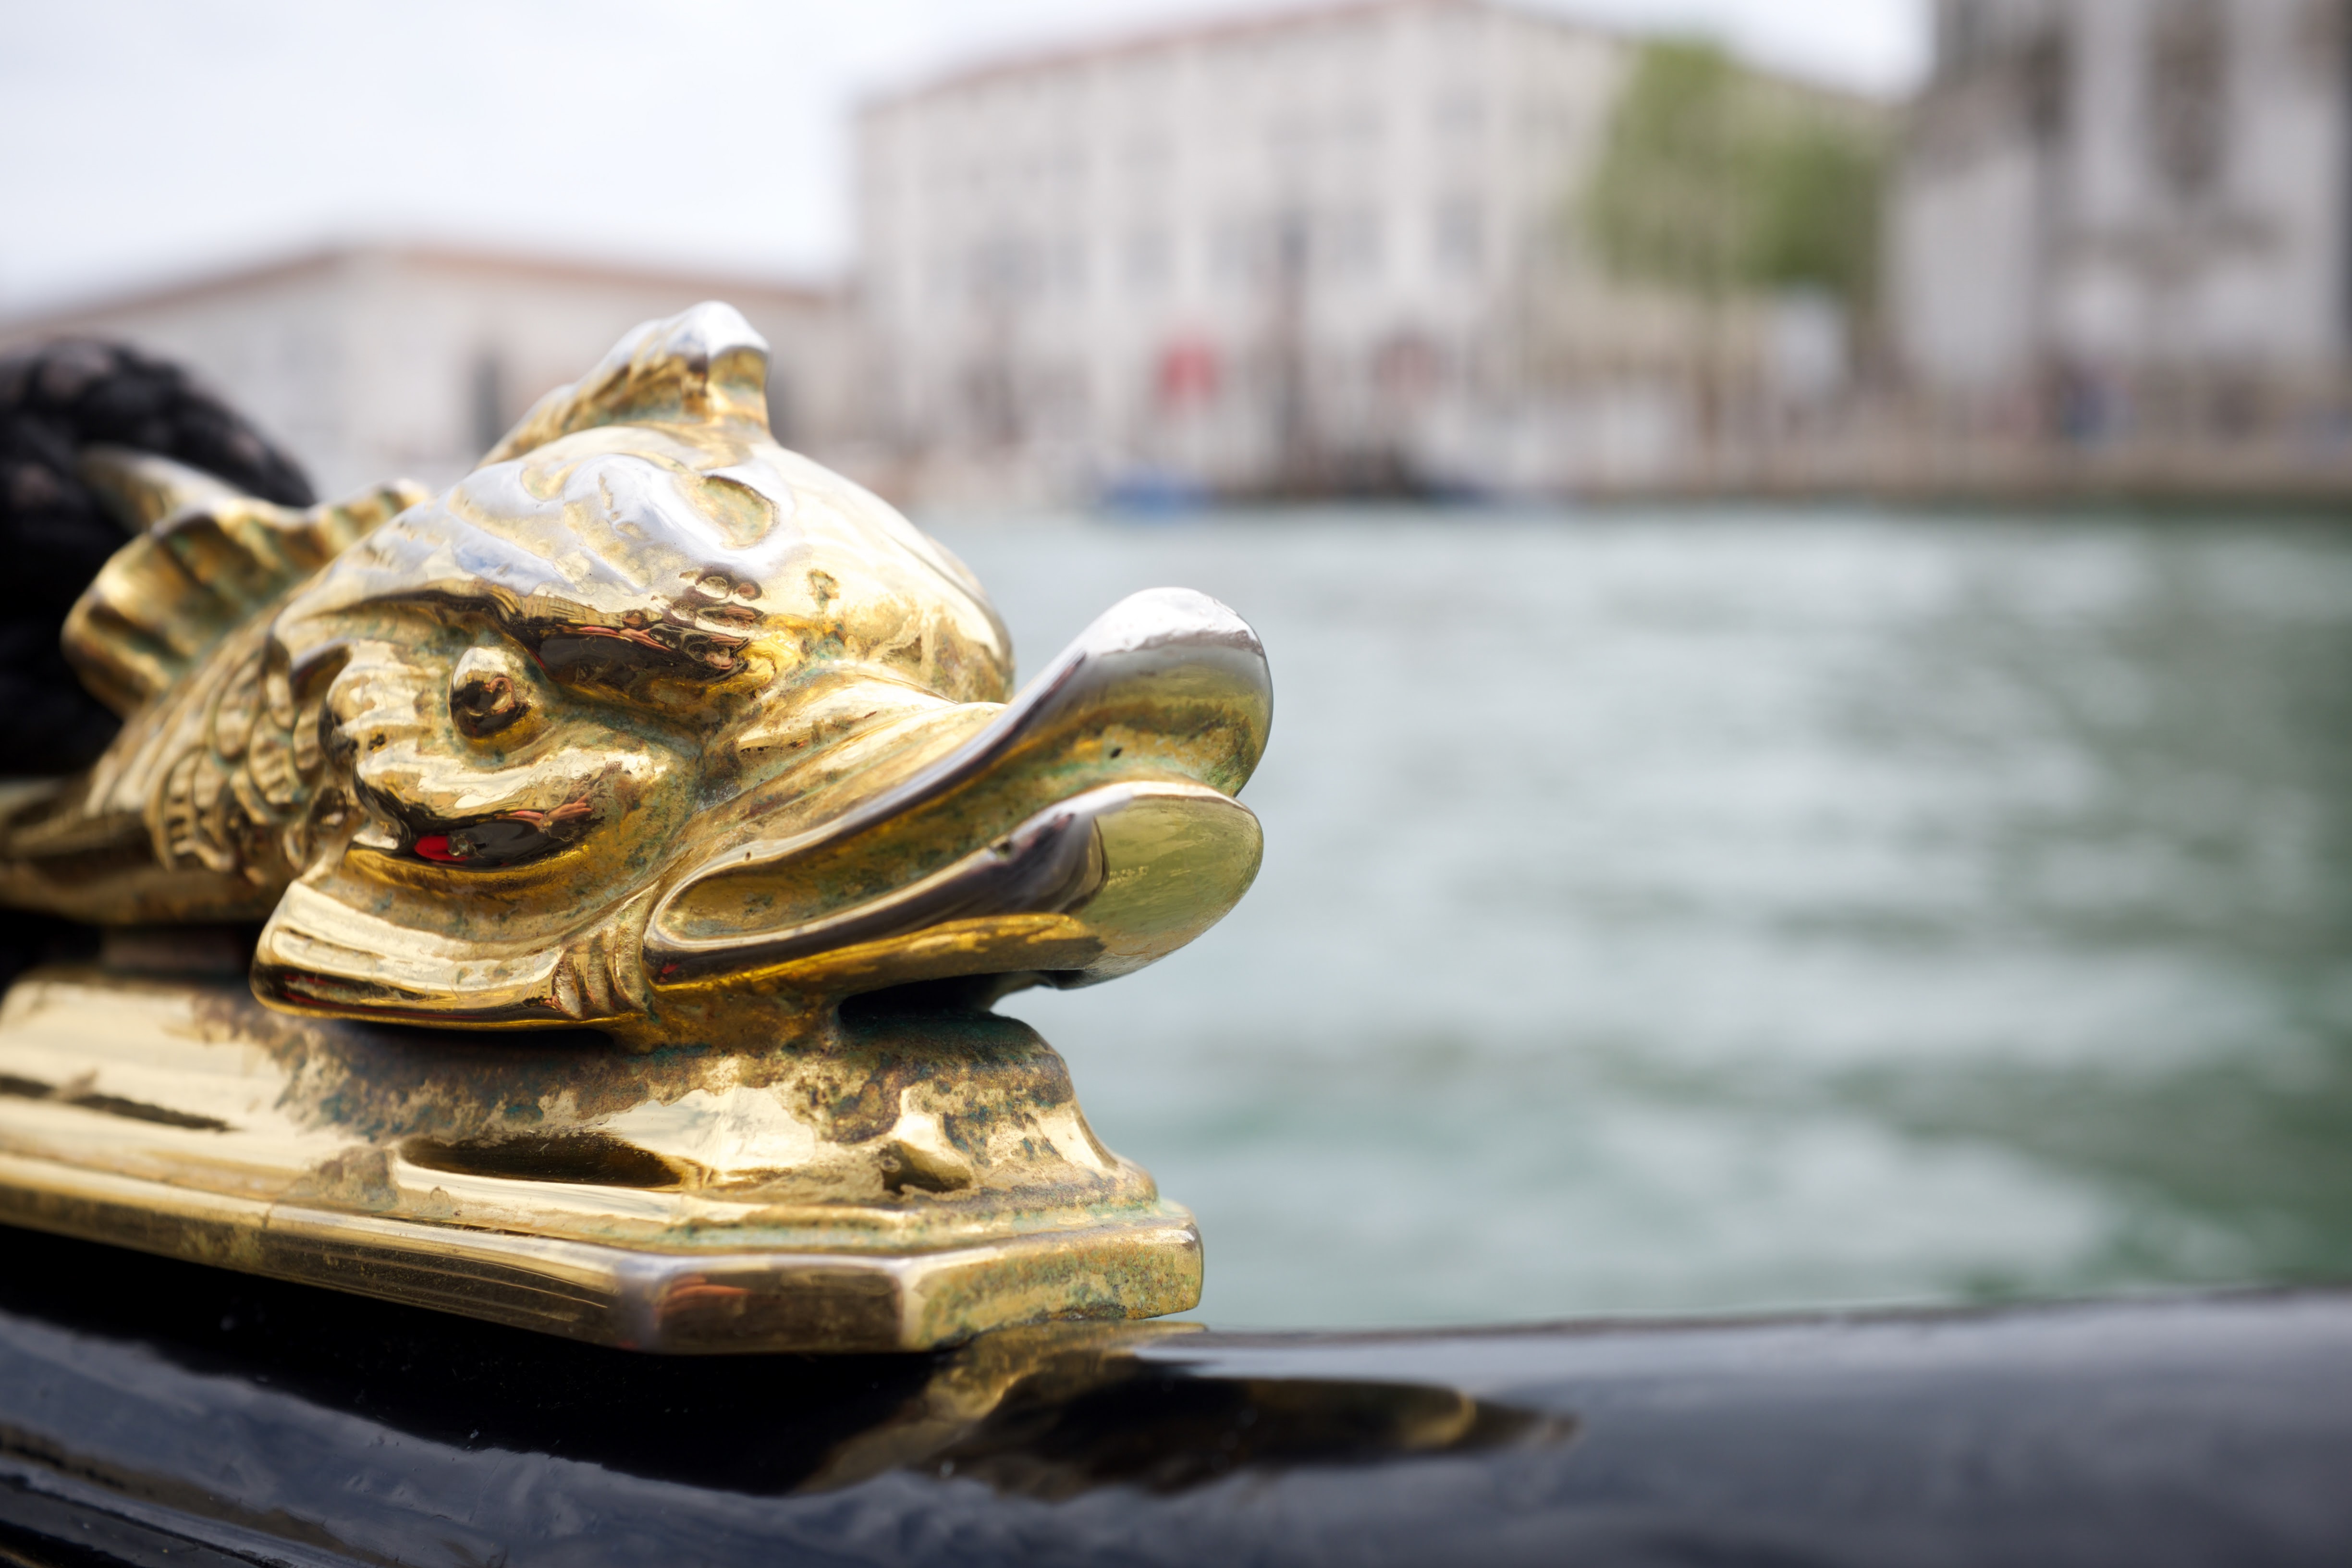
water, statue, fountain, architecture, water feature, sculpture, art